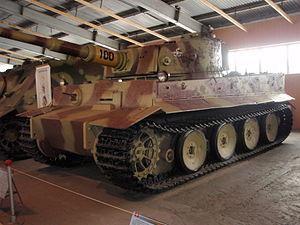
Le Tiger I, abréviation de Panzerkampfwagen VI Tiger Ausführung E - Sonderkraftfahrzeug 181, est un char de combat lourd allemand en service de 1942 à 1945, et l'un des chars les plus connus de la Seconde Guerre mondiale.